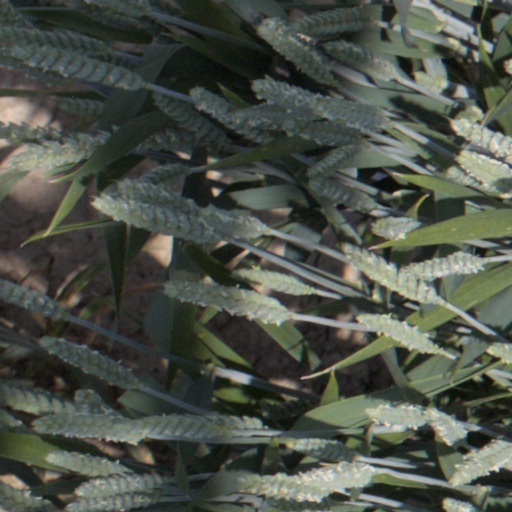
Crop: wheat